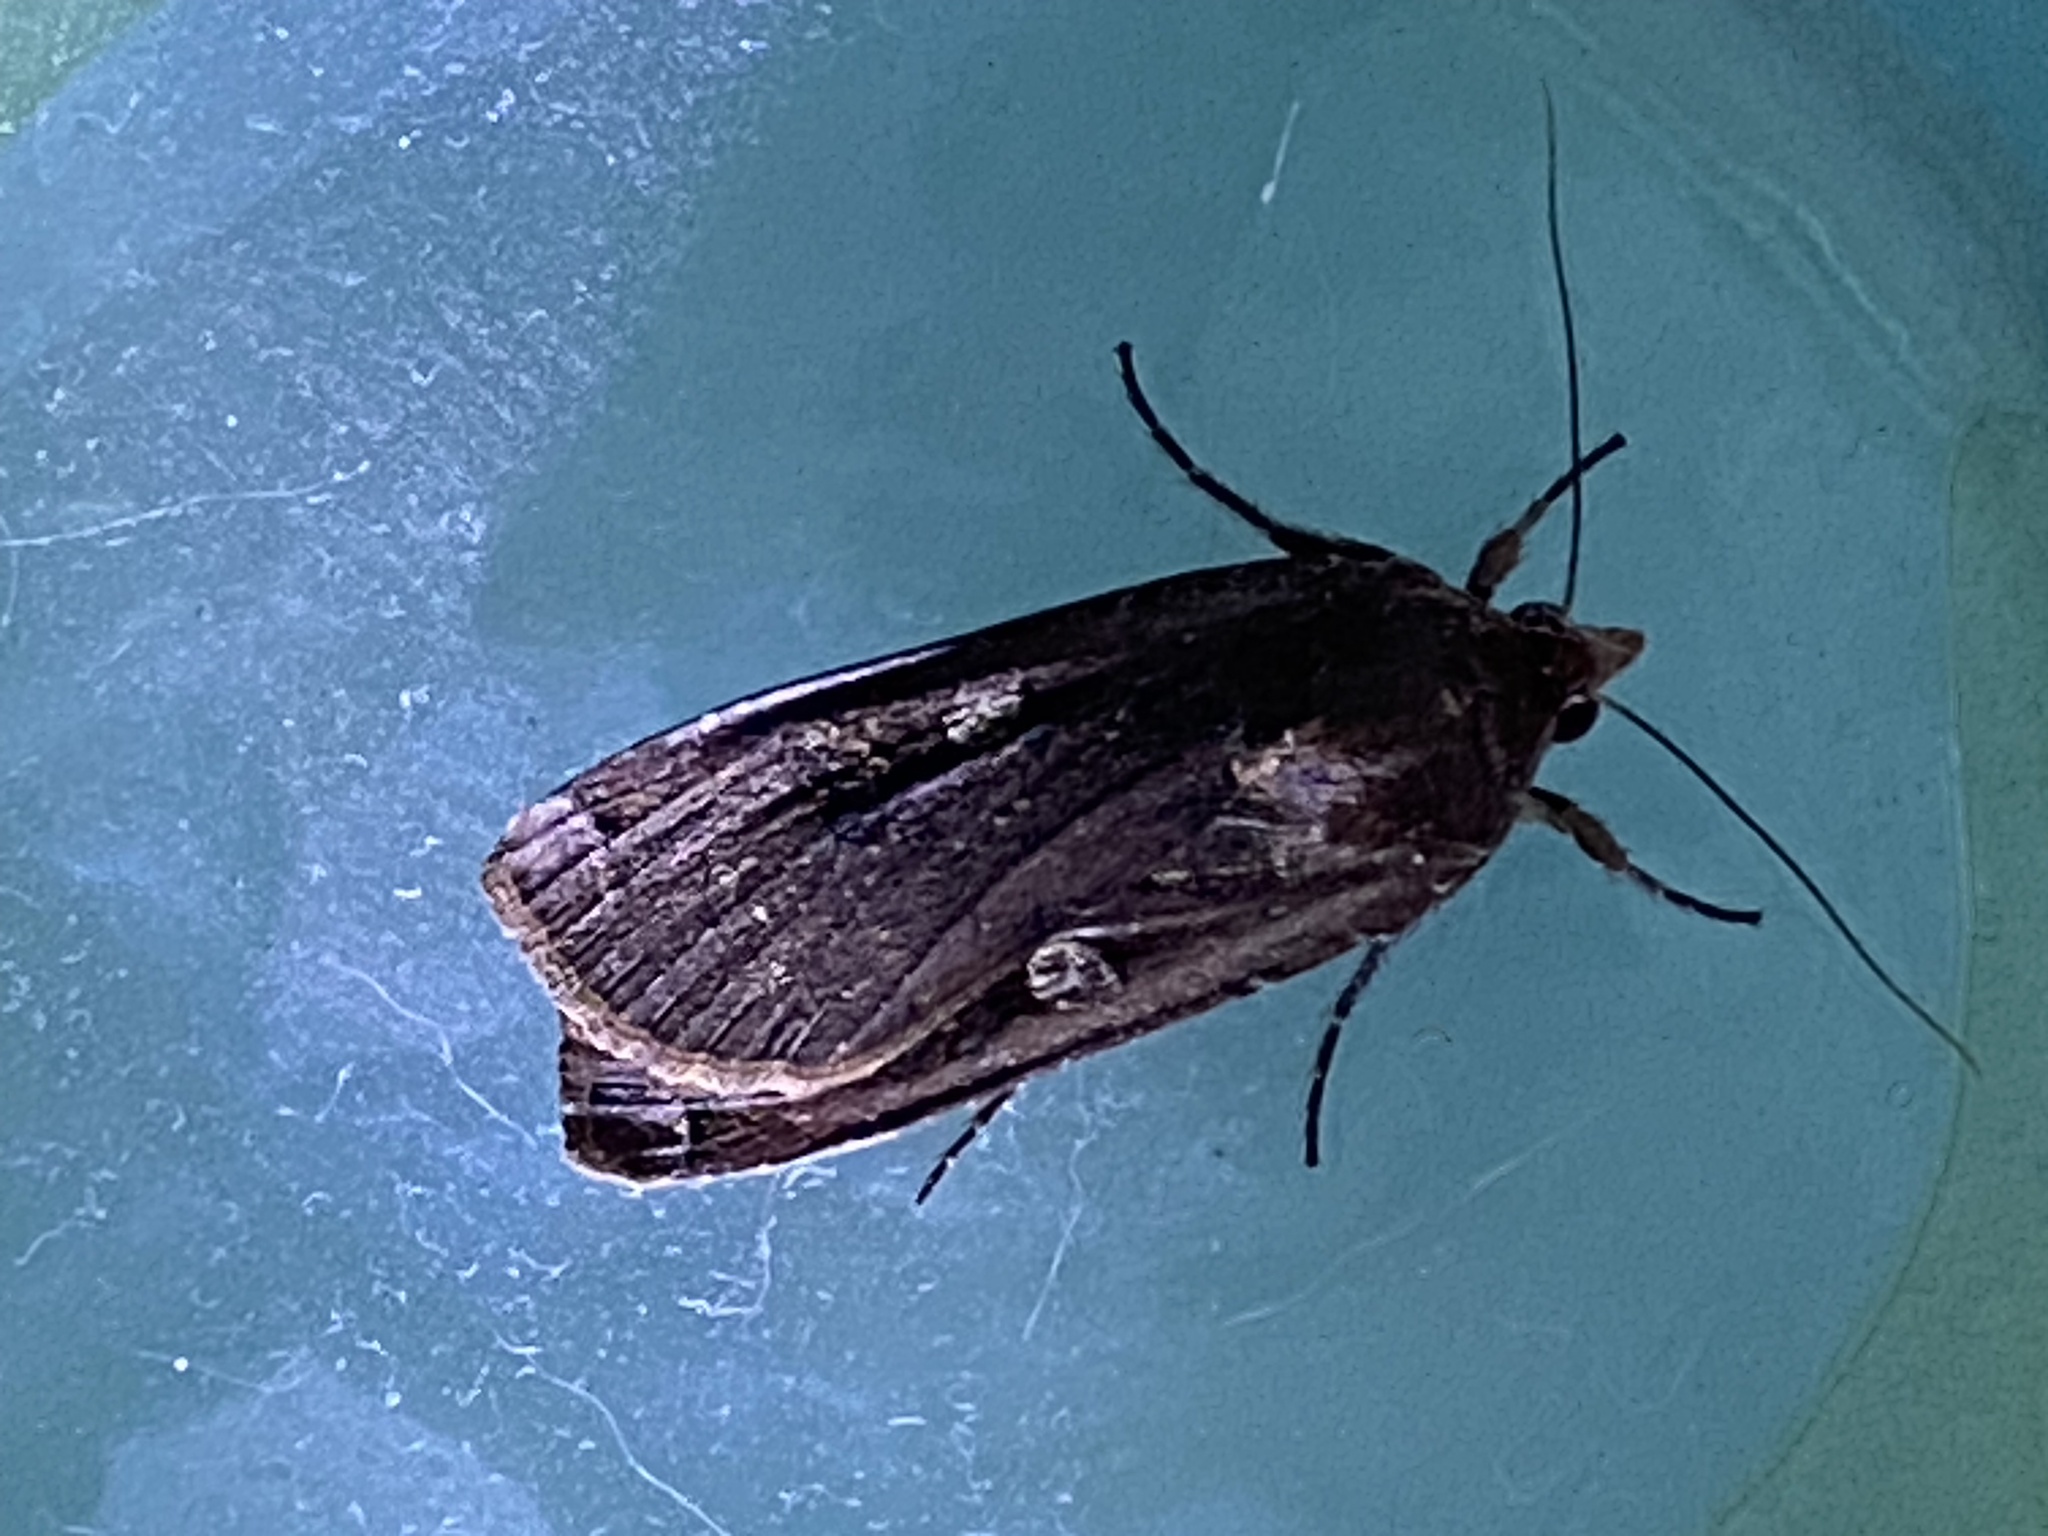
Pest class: cutworms